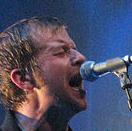
Age: 33